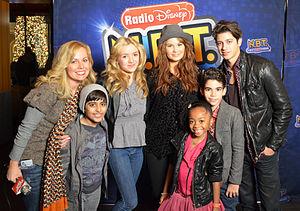
Jessie (tv-serie)
Jessie er en amerikansk tv-serie, der havde premiere 27. april 2012 på Disney Channel. Serien er lavet og produceret af Pamela Eells O'Connell. Første sæson havde premiere i USA 30. september 2011 på Disney Channel. Første sæson indeholder 15 episoder og der er fire sæsoner i alt. Og der er også blevet lavet nogle specielle sær-episoder som varer længere end normalt bl.a. aloha Jessie.